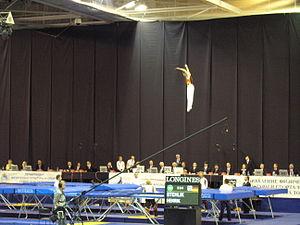
Henrik Stehlik est un gymnaste trampoliniste allemand.